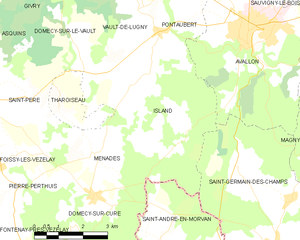
Carte des communes françaises Island